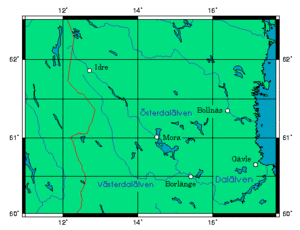
Dalälven
Dalälvens løb
Dalälven er en flod i Mellemsverige, der løber fra Norge og Dalarna via det nordlige Västmanland og det sydligste Gästrikland og ud i havet ved Älvkarleby i det nordlige Uppland. Dalälven betragtes ofte som en slags sydlig grænse til Norrland.